Peugeot e-Legend

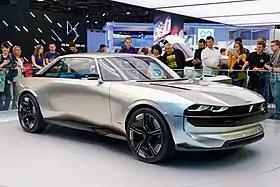

The Peugeot e-Legend is a concept electric coupé produced by French car manufacturer Peugeot and presented at the 2018 Paris Motor Show.